Lockwood silver fern flag

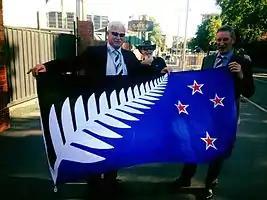

Prominent New Zealanders, including former Governor General Dame Catherine Tizard, All Black Dan Carter, Olympian Ian Fergusson, cricketing great Sir Richard Hadlee, Olympic athlete Sir Peter Snell, Mahe Drysdale, and former All Black captain Richie McCaw came out in support of the alternative design. After the 2015 Rugby World Cup final between Australia and New Zealand in Twickenham, England, Richie McCaw said "Running out at Twickenham and seeing the two flags looking so similar. The silver fern has always been the special symbol on the All Black jersey that represents who we are as kiwis, so the new flag with a silver fern as a part of it would be a great option I believe." On the subject of flag change Dame Cath Tizard said "We don't wear the clothes of a century ago or drive around today in Model T Fords. Our present flag served a young post-colonial country well, but the time has come to consider a change which more appropriately recognises our changed identity and confidence in ourselves."